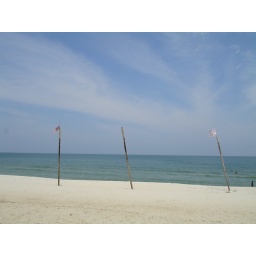
Blue blue sky in Teluk Cempedak, I wanna to play volleyball!